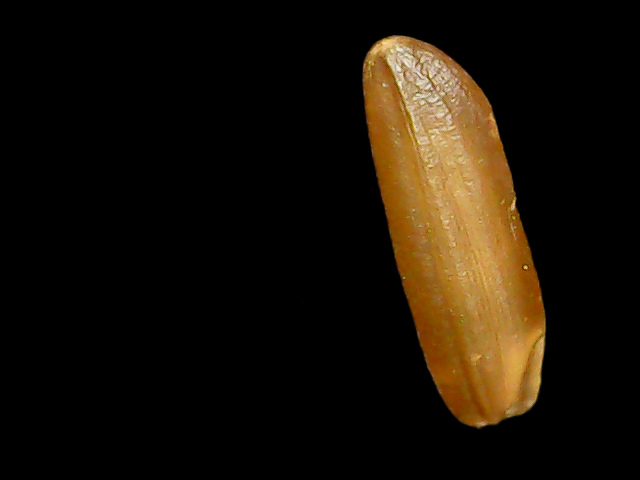
Rice variety: Binadhan20